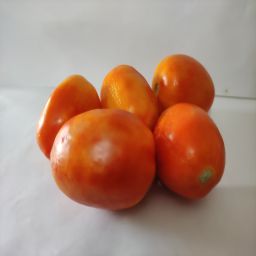
Crop: Tomato
Quality: Ripe